Watson House (Charlestown, Indiana)

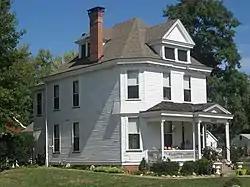

The Watson House, also known as the Coombs House, is a historic home located just east of Charlestown, Indiana's town square. It was built about 1900, and is a two-story, rectangular frame dwelling with Queen Anne and Colonial Revival style design elements. It features a full-width front porch supported by slender columns. Originally located on the site was the James Bigger-built Green Tree Tavern (1812), where Jonathan Jennings, the first governor of Indiana, was given an Inaugural Ball in 1816.